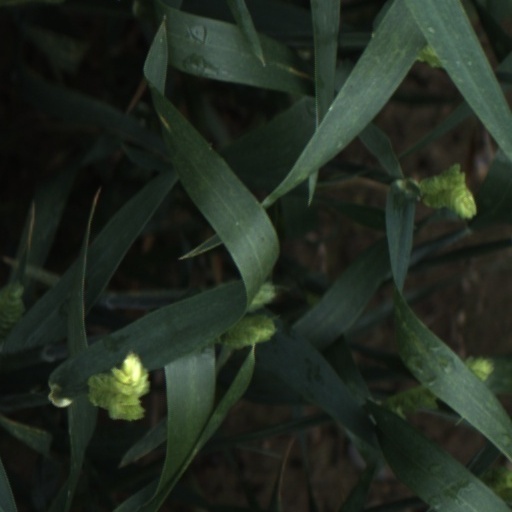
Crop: wheat